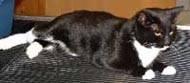
cat